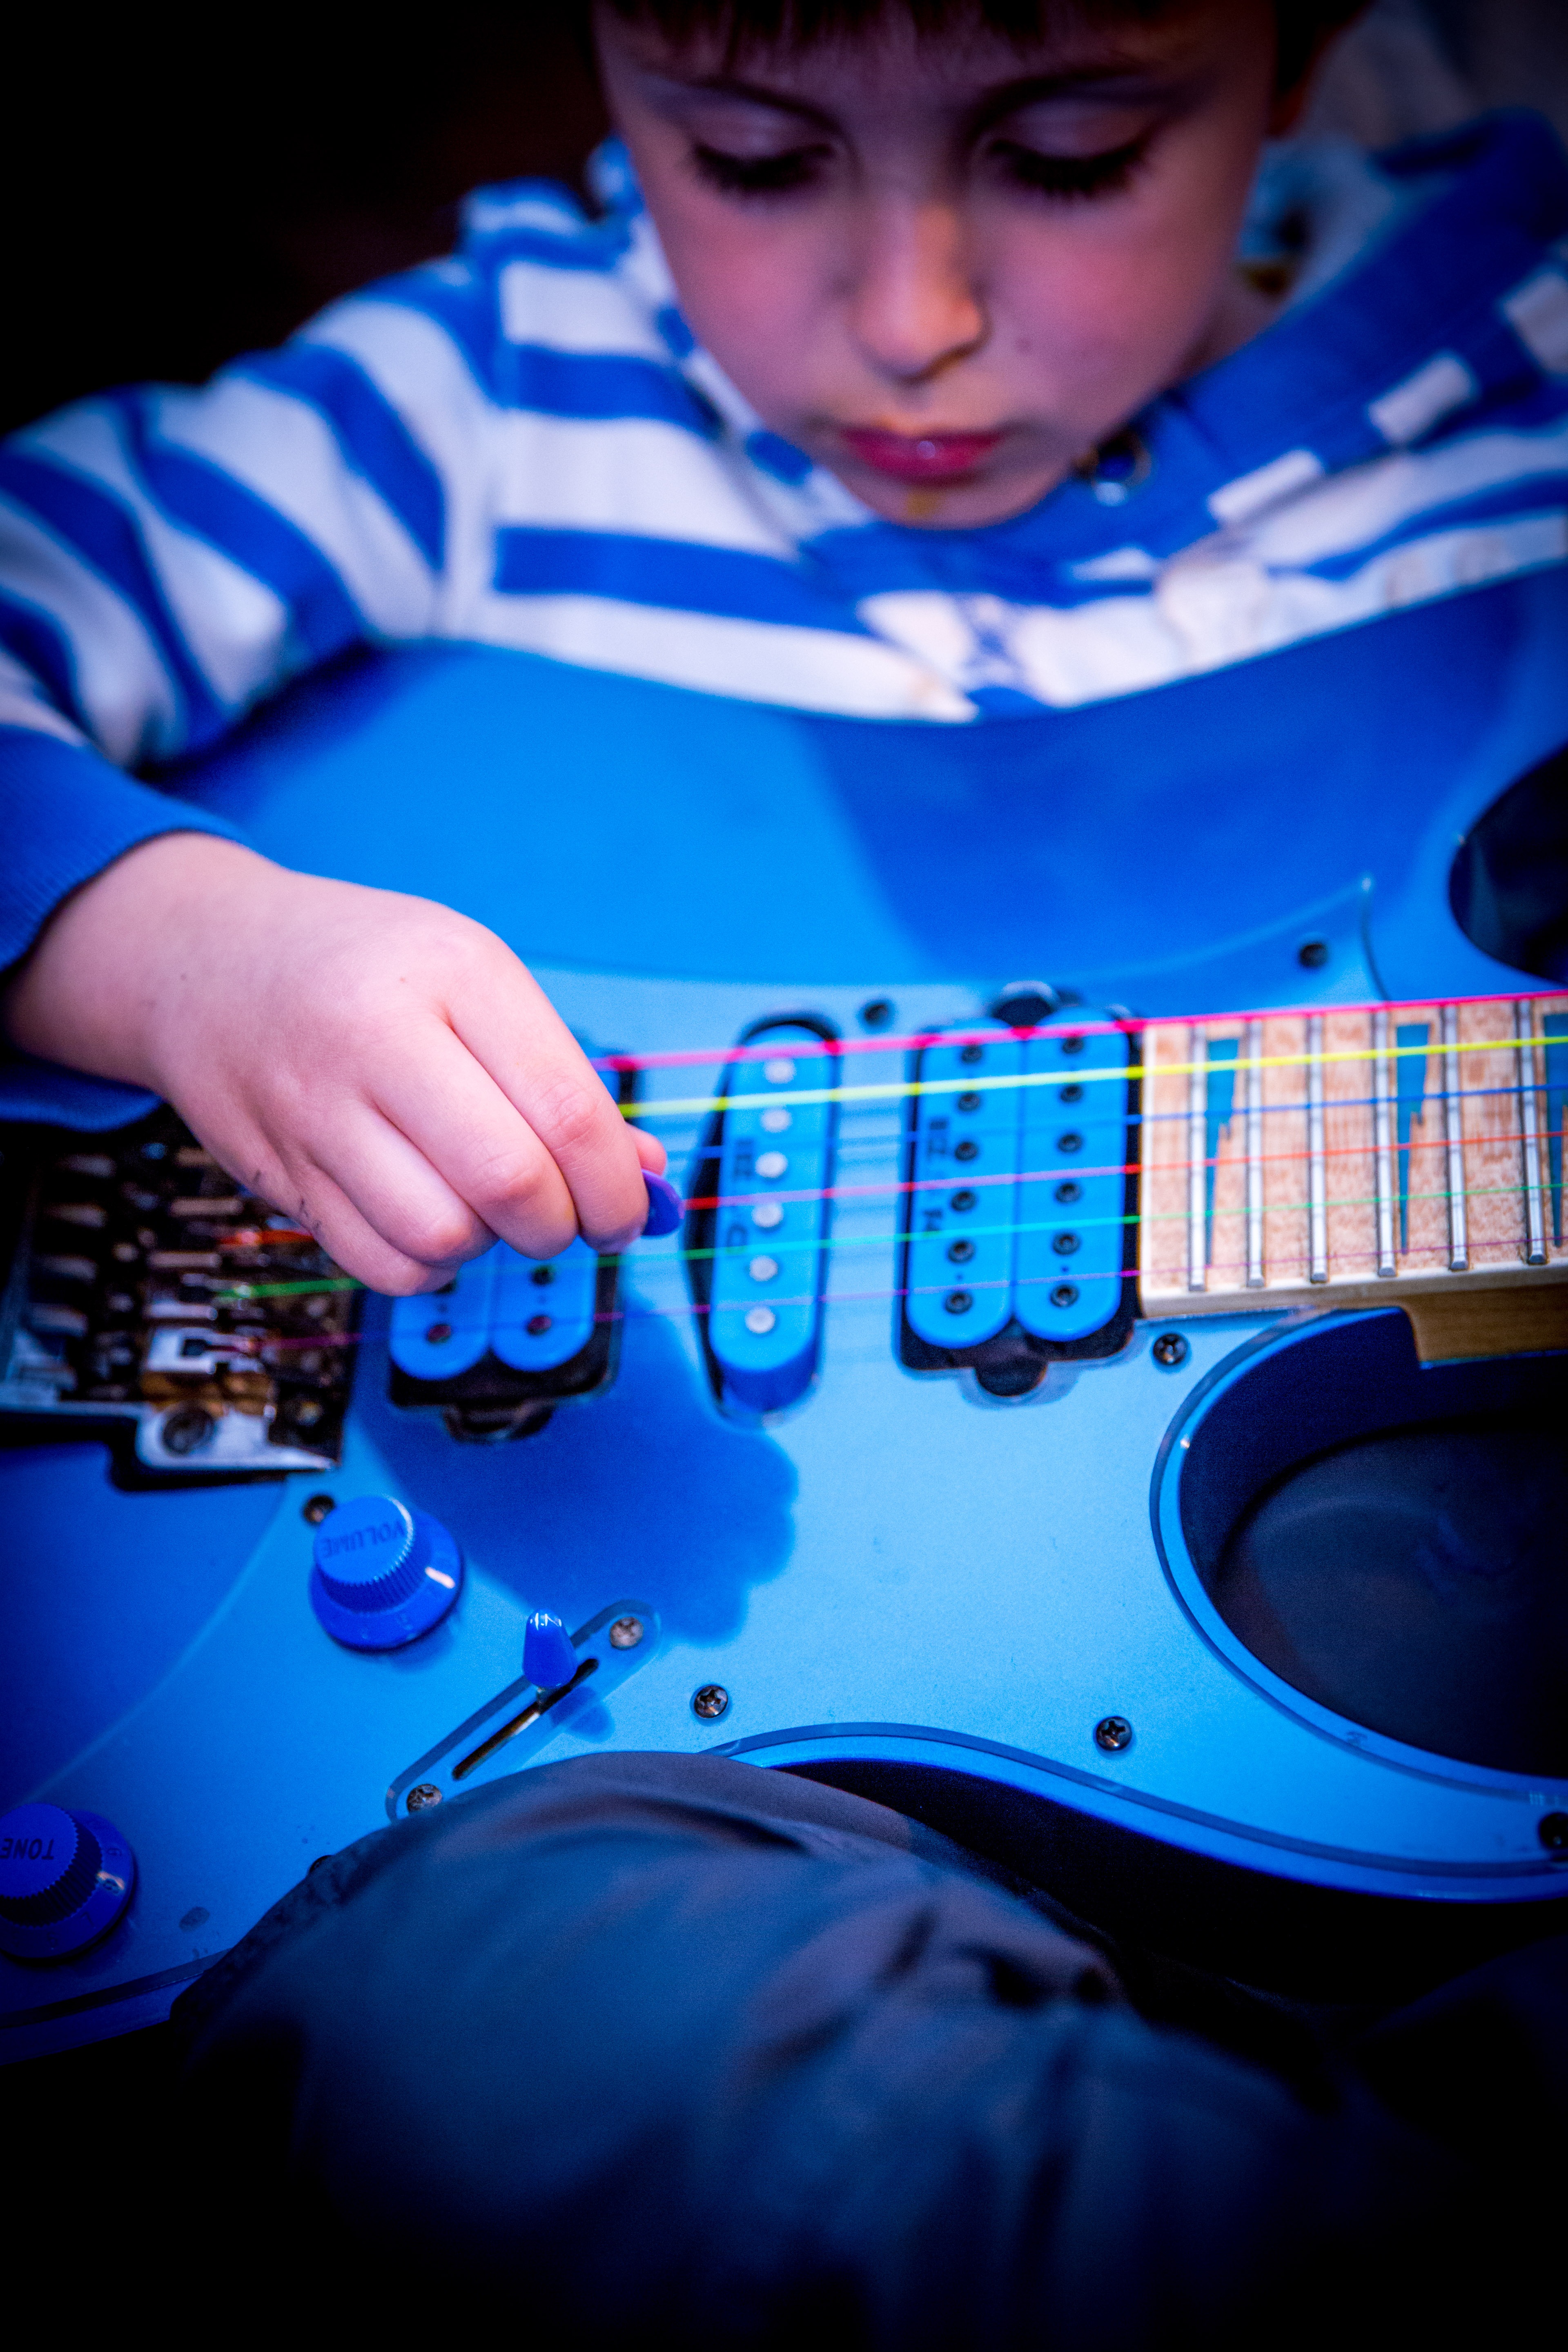
music, guitar, boy, color, blue, playing, musician, musical instrument, children, guitarist, practice, string instrument, plucked string instruments